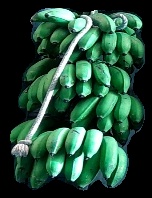
Variety: rasbale
Grade: grade2